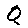
Label: 0